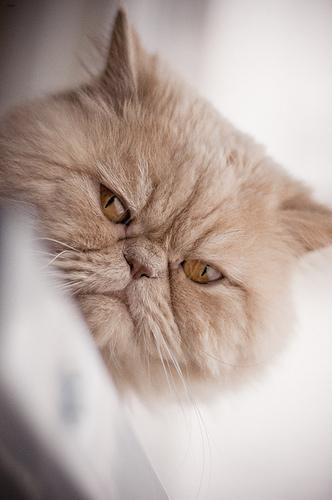
Persian